John Abraham

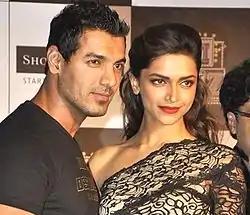
Abraham with Deepika Padukone during "Desi Boyz" promotions, 2011

In 2010, he was seen in the films "Aashayein" and "Jhootha Hi Sahi". Both of the films turned out to be box office failures. Later on, Abraham appeared in the films "Force" (2011), "Desi Boyz" (2011) and "Housefull 2" (2012). "Force" collected in India and was declared "Above Average" by Box Office India. "Housefull 2" grossed in India. His first film of 2013 was the multi-starrer "Race 2", an action thriller that served as a sequel to "Race" (2008). The film received predominantly negative reviews, but grossed a successful total of . The coming-of-age romantic comedy "I, Me Aur Main", underperformed at the box office and received unfavorable reviews. His next release was "Shootout at Wadala", in which he portrayed the role of a gangster Manya Surve, which gained mixed to positive reviews. Commercially, the film performed moderately well. Then his movie "Madras Cafe", which was also a second movie for him as a producer, garnered much critical acclaim. His next release was "Welcome Back", which was successful at the box office, earning worldwide.